Christian denomination

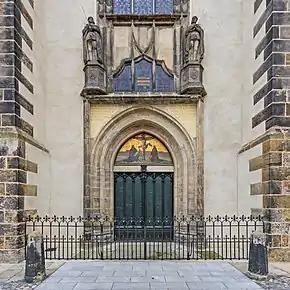
The front door of All Saints' Church in Wittenberg, Germany, where Martin Luther nailed his "Ninety-five Theses" on 31st October 1517, sparking the Reformation

In Western Christianity, a handful of geographically isolated movements preceded the spirit of the Protestant Reformation. The Cathars were a very strong movement in medieval southwestern France, but did not survive into modern times. In northern Italy and southeastern France, Peter Waldo founded the Waldensians in the 12th century. This movement has largely been absorbed by modern-day Protestant groups. In Bohemia, a movement in the early 15th century by Jan Hus called the Hussites defied Catholic dogma, creating the still-extant Moravian Church, a major Protestant denomination.